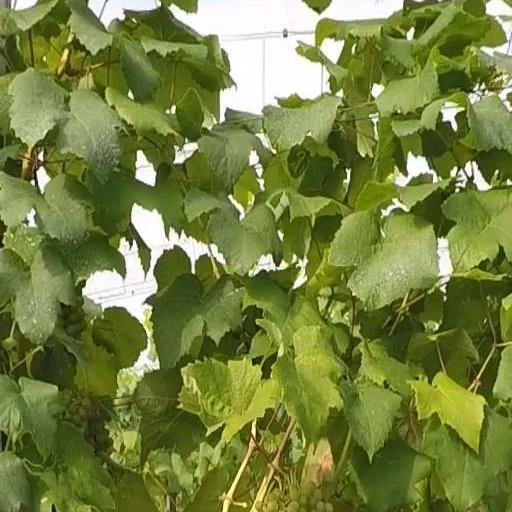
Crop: grape